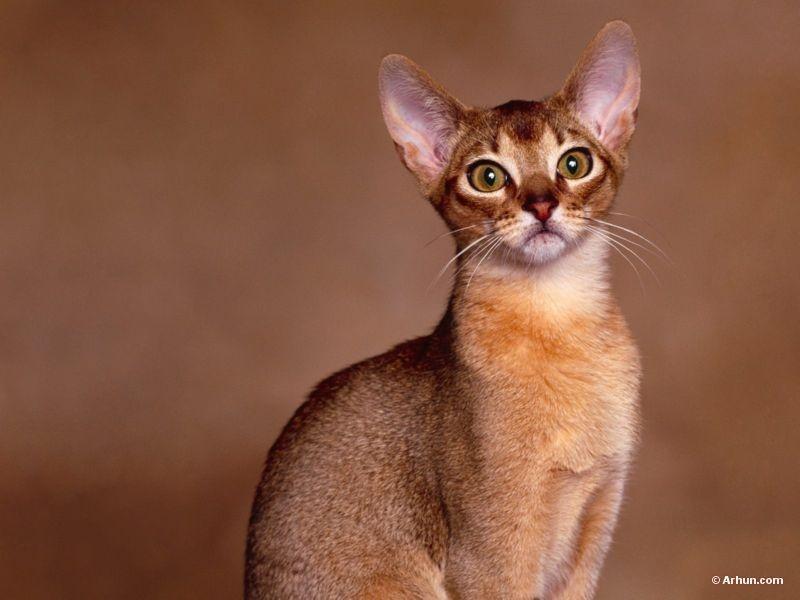
Abyssinian